Redmi Note 10

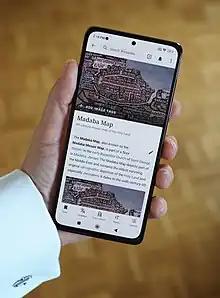
Redmi Note 10 Pro (Global)

The Redmi Note 10 is a line of Android-based smartphones as part of the Redmi Note series by Redmi, a sub-brand of Xiaomi Inc. This series were introduced in March 2021 in India and worldwide and May 2021 in China. It succeeds the Redmi Note 9 series of smartphones, which were introduced in 2020.